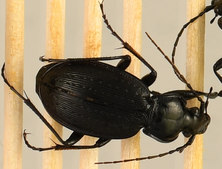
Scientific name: Carabus goryi
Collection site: Mountain Lake Biological Station NEON (MLBS), plot MLBS_009